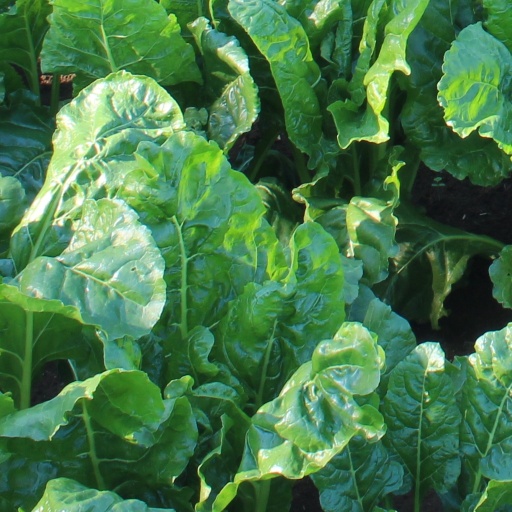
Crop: sugar beet